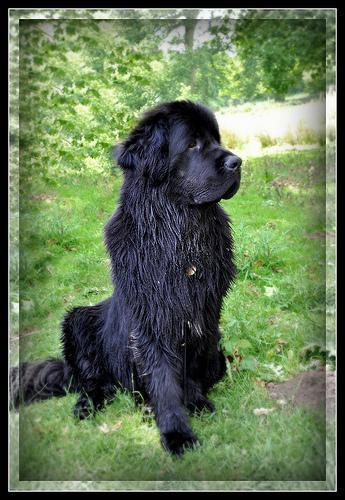
newfoundland